Diving at the 2018 Summer Youth Olympics – Boys' 10m platform

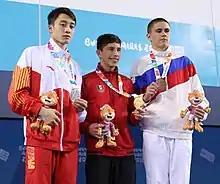

These are the results for the boys' 10m platform event at the 2018 Summer Youth Olympics.